Penduline tit

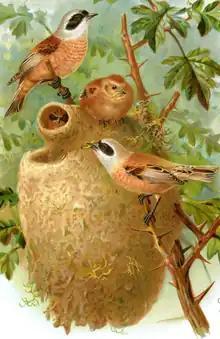
Nest of Eurasian penduline tit "(Remiz pendulinus)" (University of Hamburg)

The verdin builds a domed nest out of thorny twigs. In some penduline tit species the eggs are white, sometimes with red spots. The verdin lays blue-green eggs with red spots. Incubation lasts about 13 or 14 days, and the nestlings fledge at about 18 days. In penduline tits, higher incidents of extra-pair paternity results in lower rates of male care, suggesting that extra-pair offspring devalues parental care.